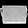
Label: Bag